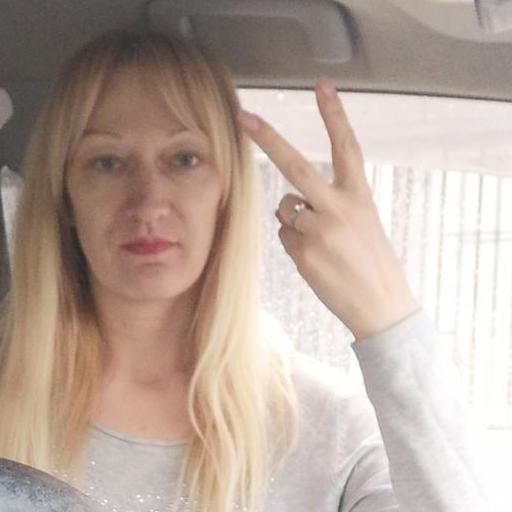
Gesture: peace_inverted